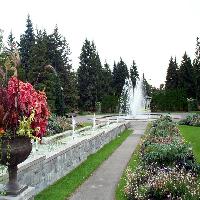
Weather: cloudy or overcast